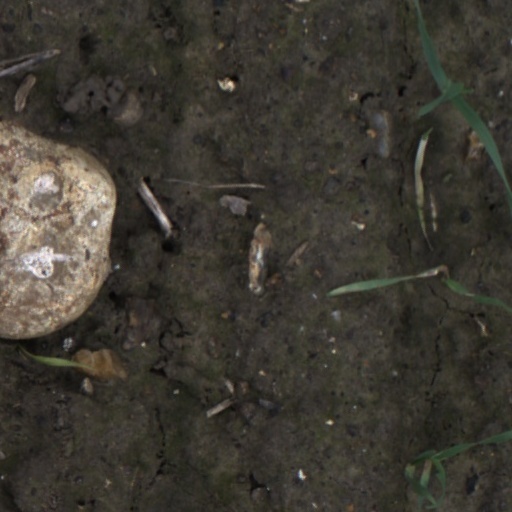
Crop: wheat